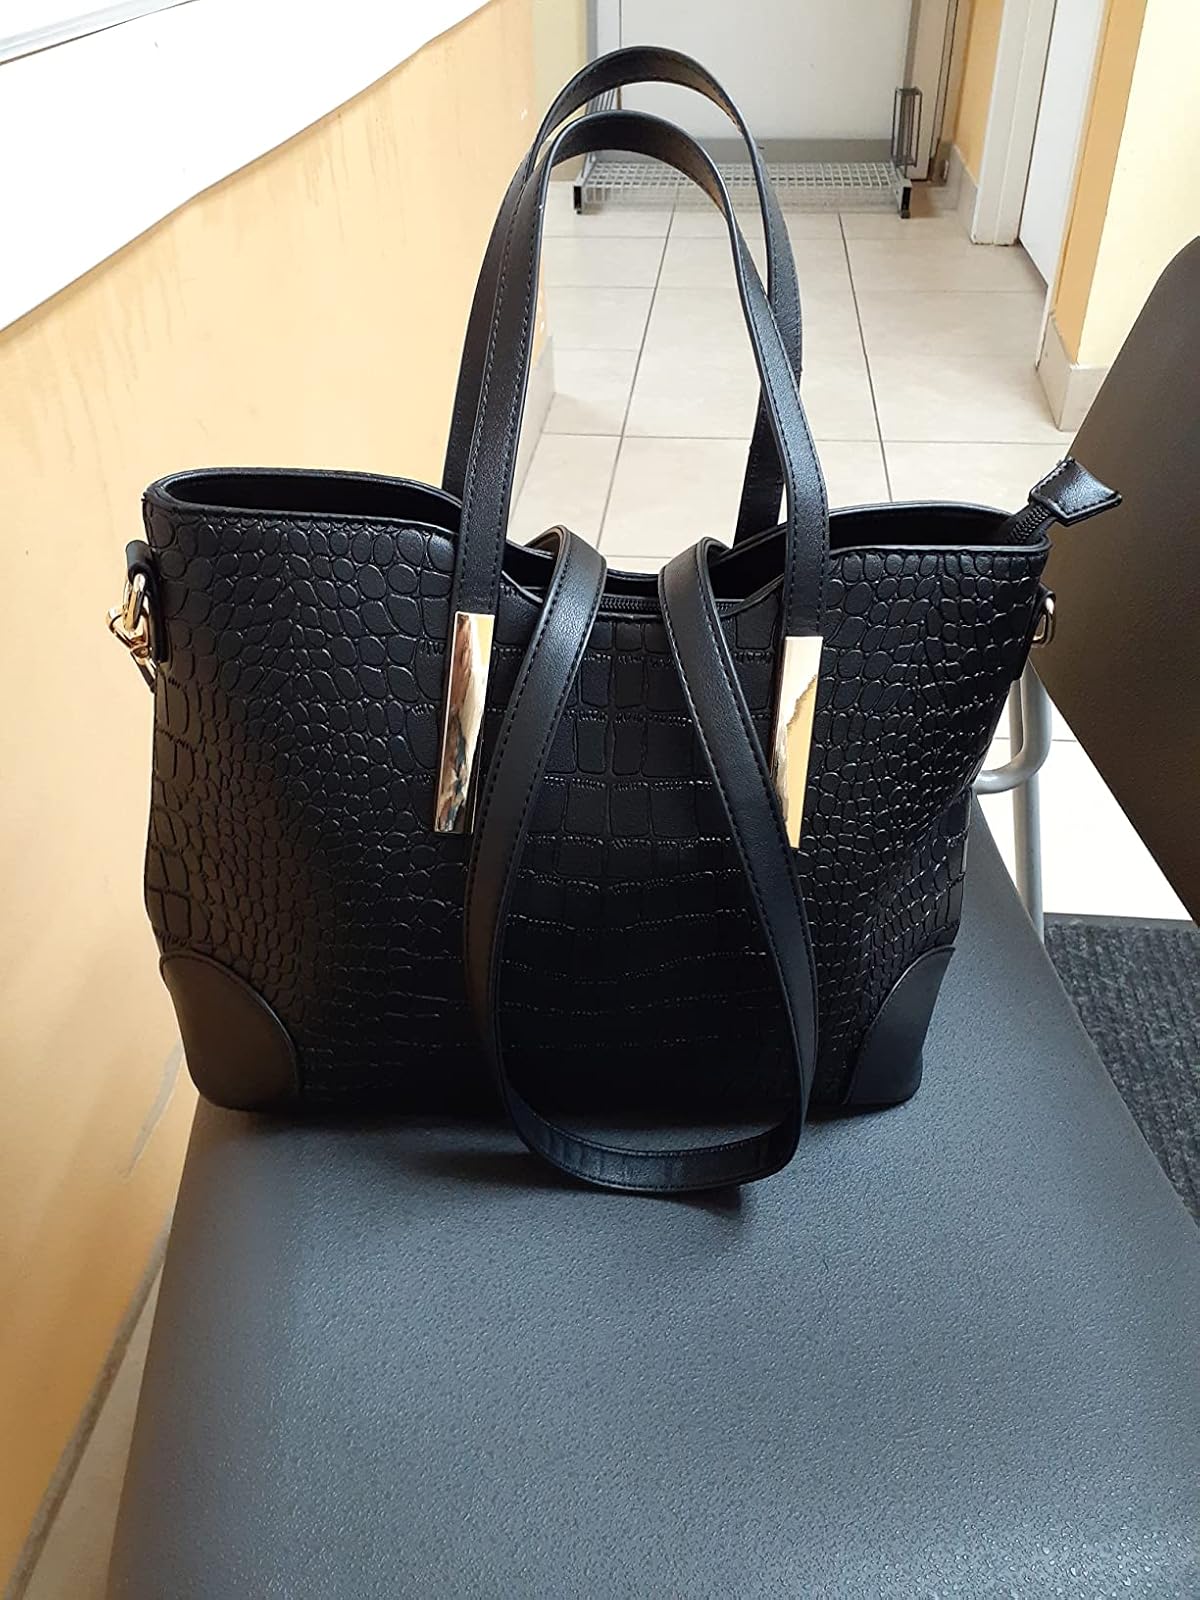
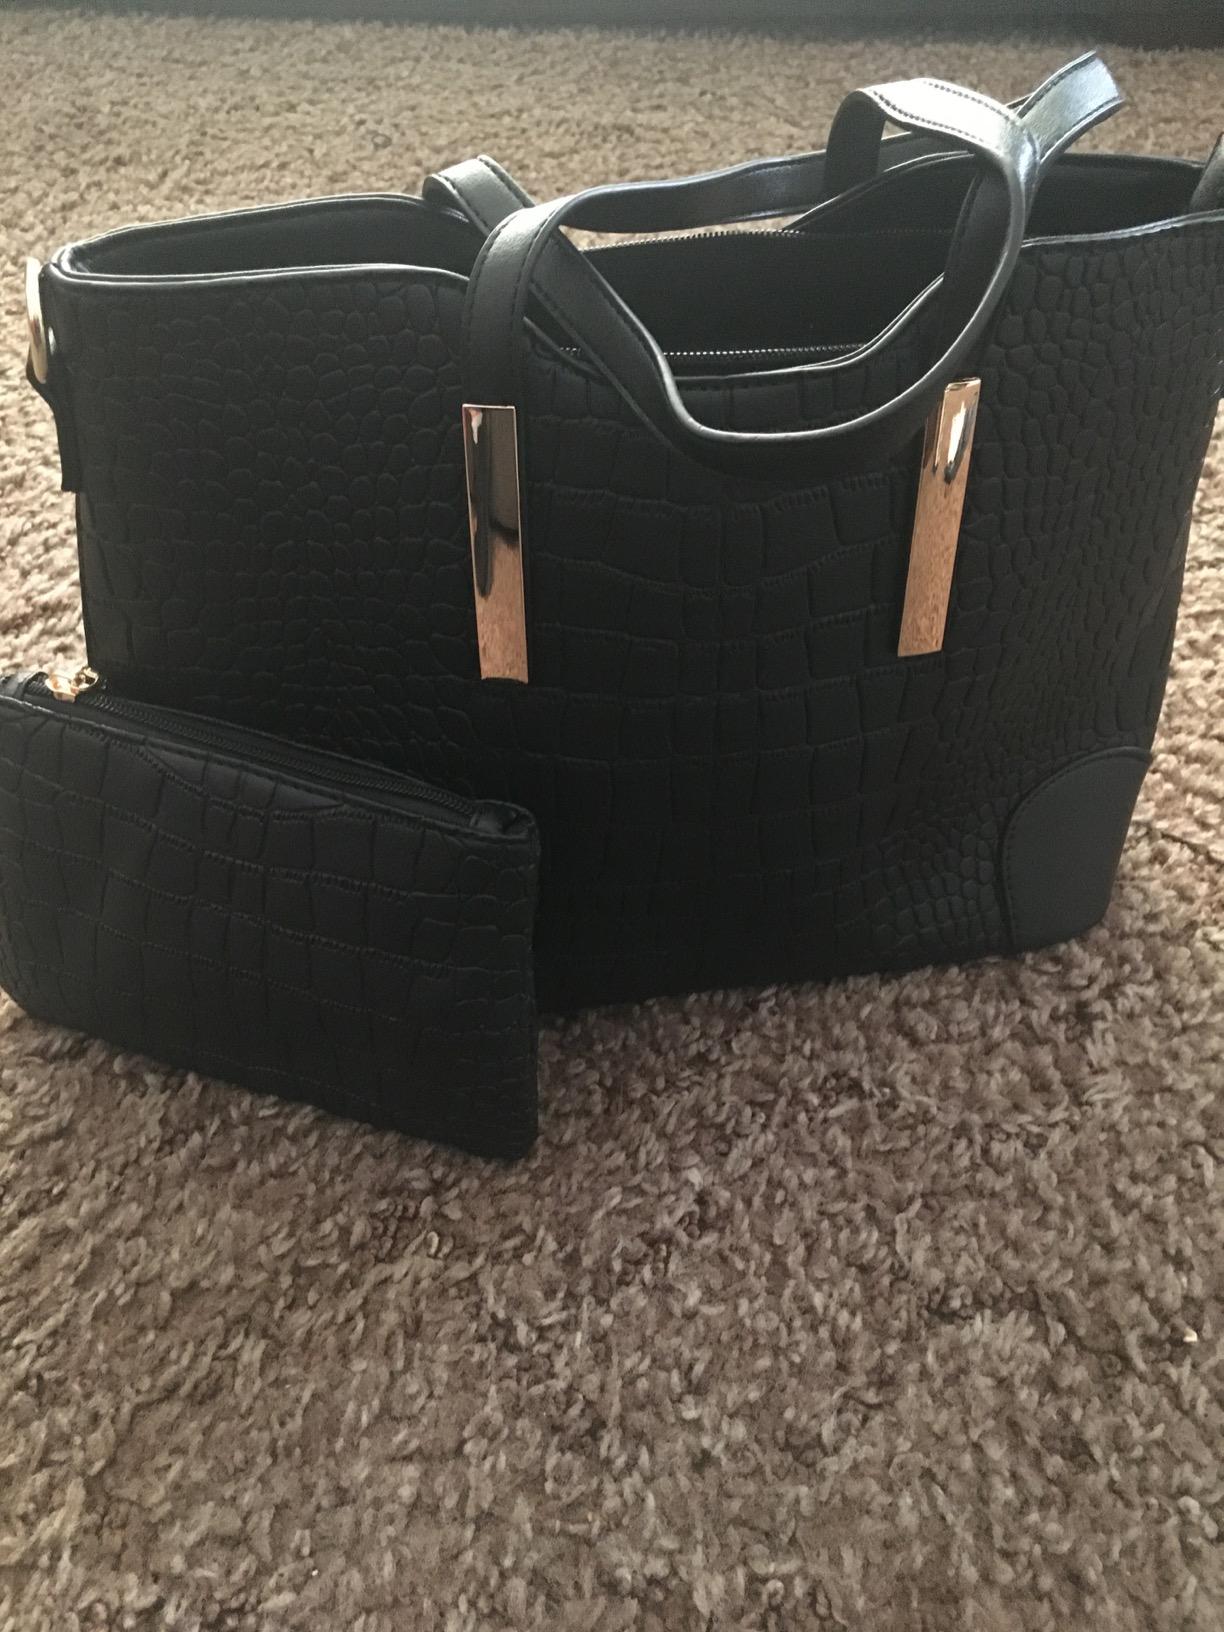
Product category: accessories_handbag
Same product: yes